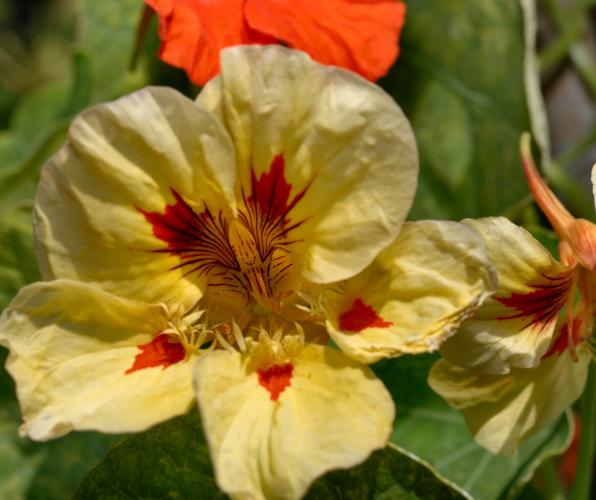
Label: watercress